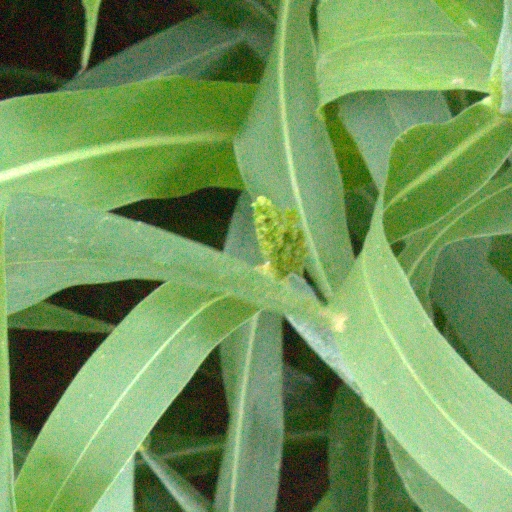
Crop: sorghum